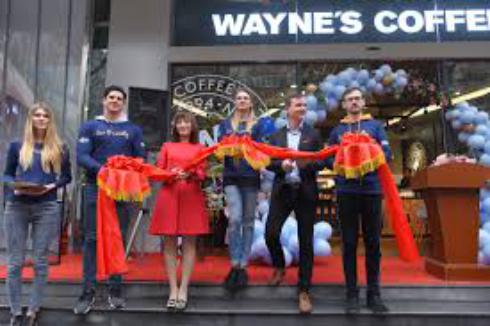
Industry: Food